Thomas Savery

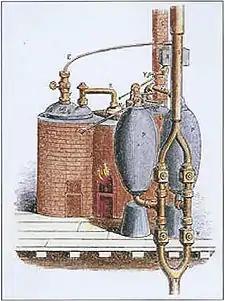
The 1698 "Savery Engine"

However, his pump had four serious problems. First, every time water was admitted to the working vessel much of the heat was wasted in warming up the water that was being pumped. Second, the next stage of the process required high-pressure steam to force the water up, and the pump's soldered joints were barely capable of withstanding high pressure steam and needed frequent repair. Third, although this pump used positive steam pressure to push water up out (with no theoretical limit to the height to which water could be lifted by a single high-pressure pump) practical and safety considerations meant that in practice, to clear water from a deep mine would have needed a series of moderate-pressure pumps all the way from the bottom level to the surface. Fourth, water was pushed up into the pump only by atmospheric pressure (working against a condensed-steam 'vacuum'), so the pump had to be no more than about above the water level – requiring it to be installed, operated, and maintained far down in the dark mines all over.